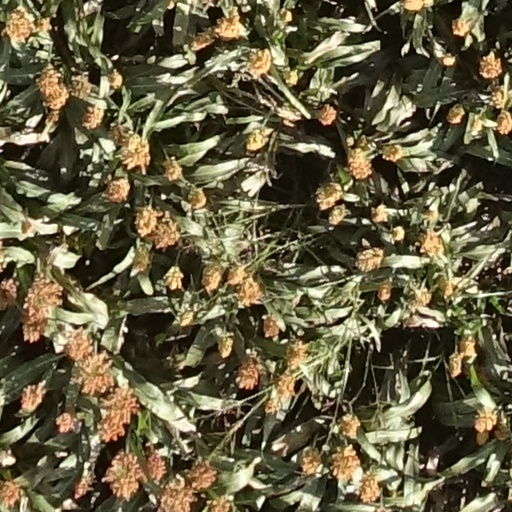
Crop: sorghum